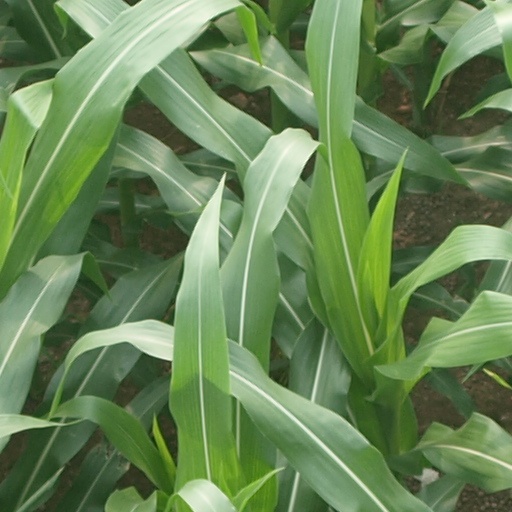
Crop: maize; corn